Austin M. Purves Jr.

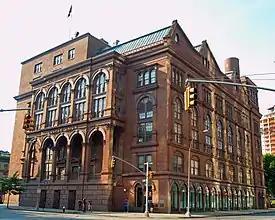
Cooper Union in New York where Austin Purves was Director from 1931 to 1938

He continued to paint for private customers. He did several illuminations of prayers and painted an alms box for a church in Philadelphia.